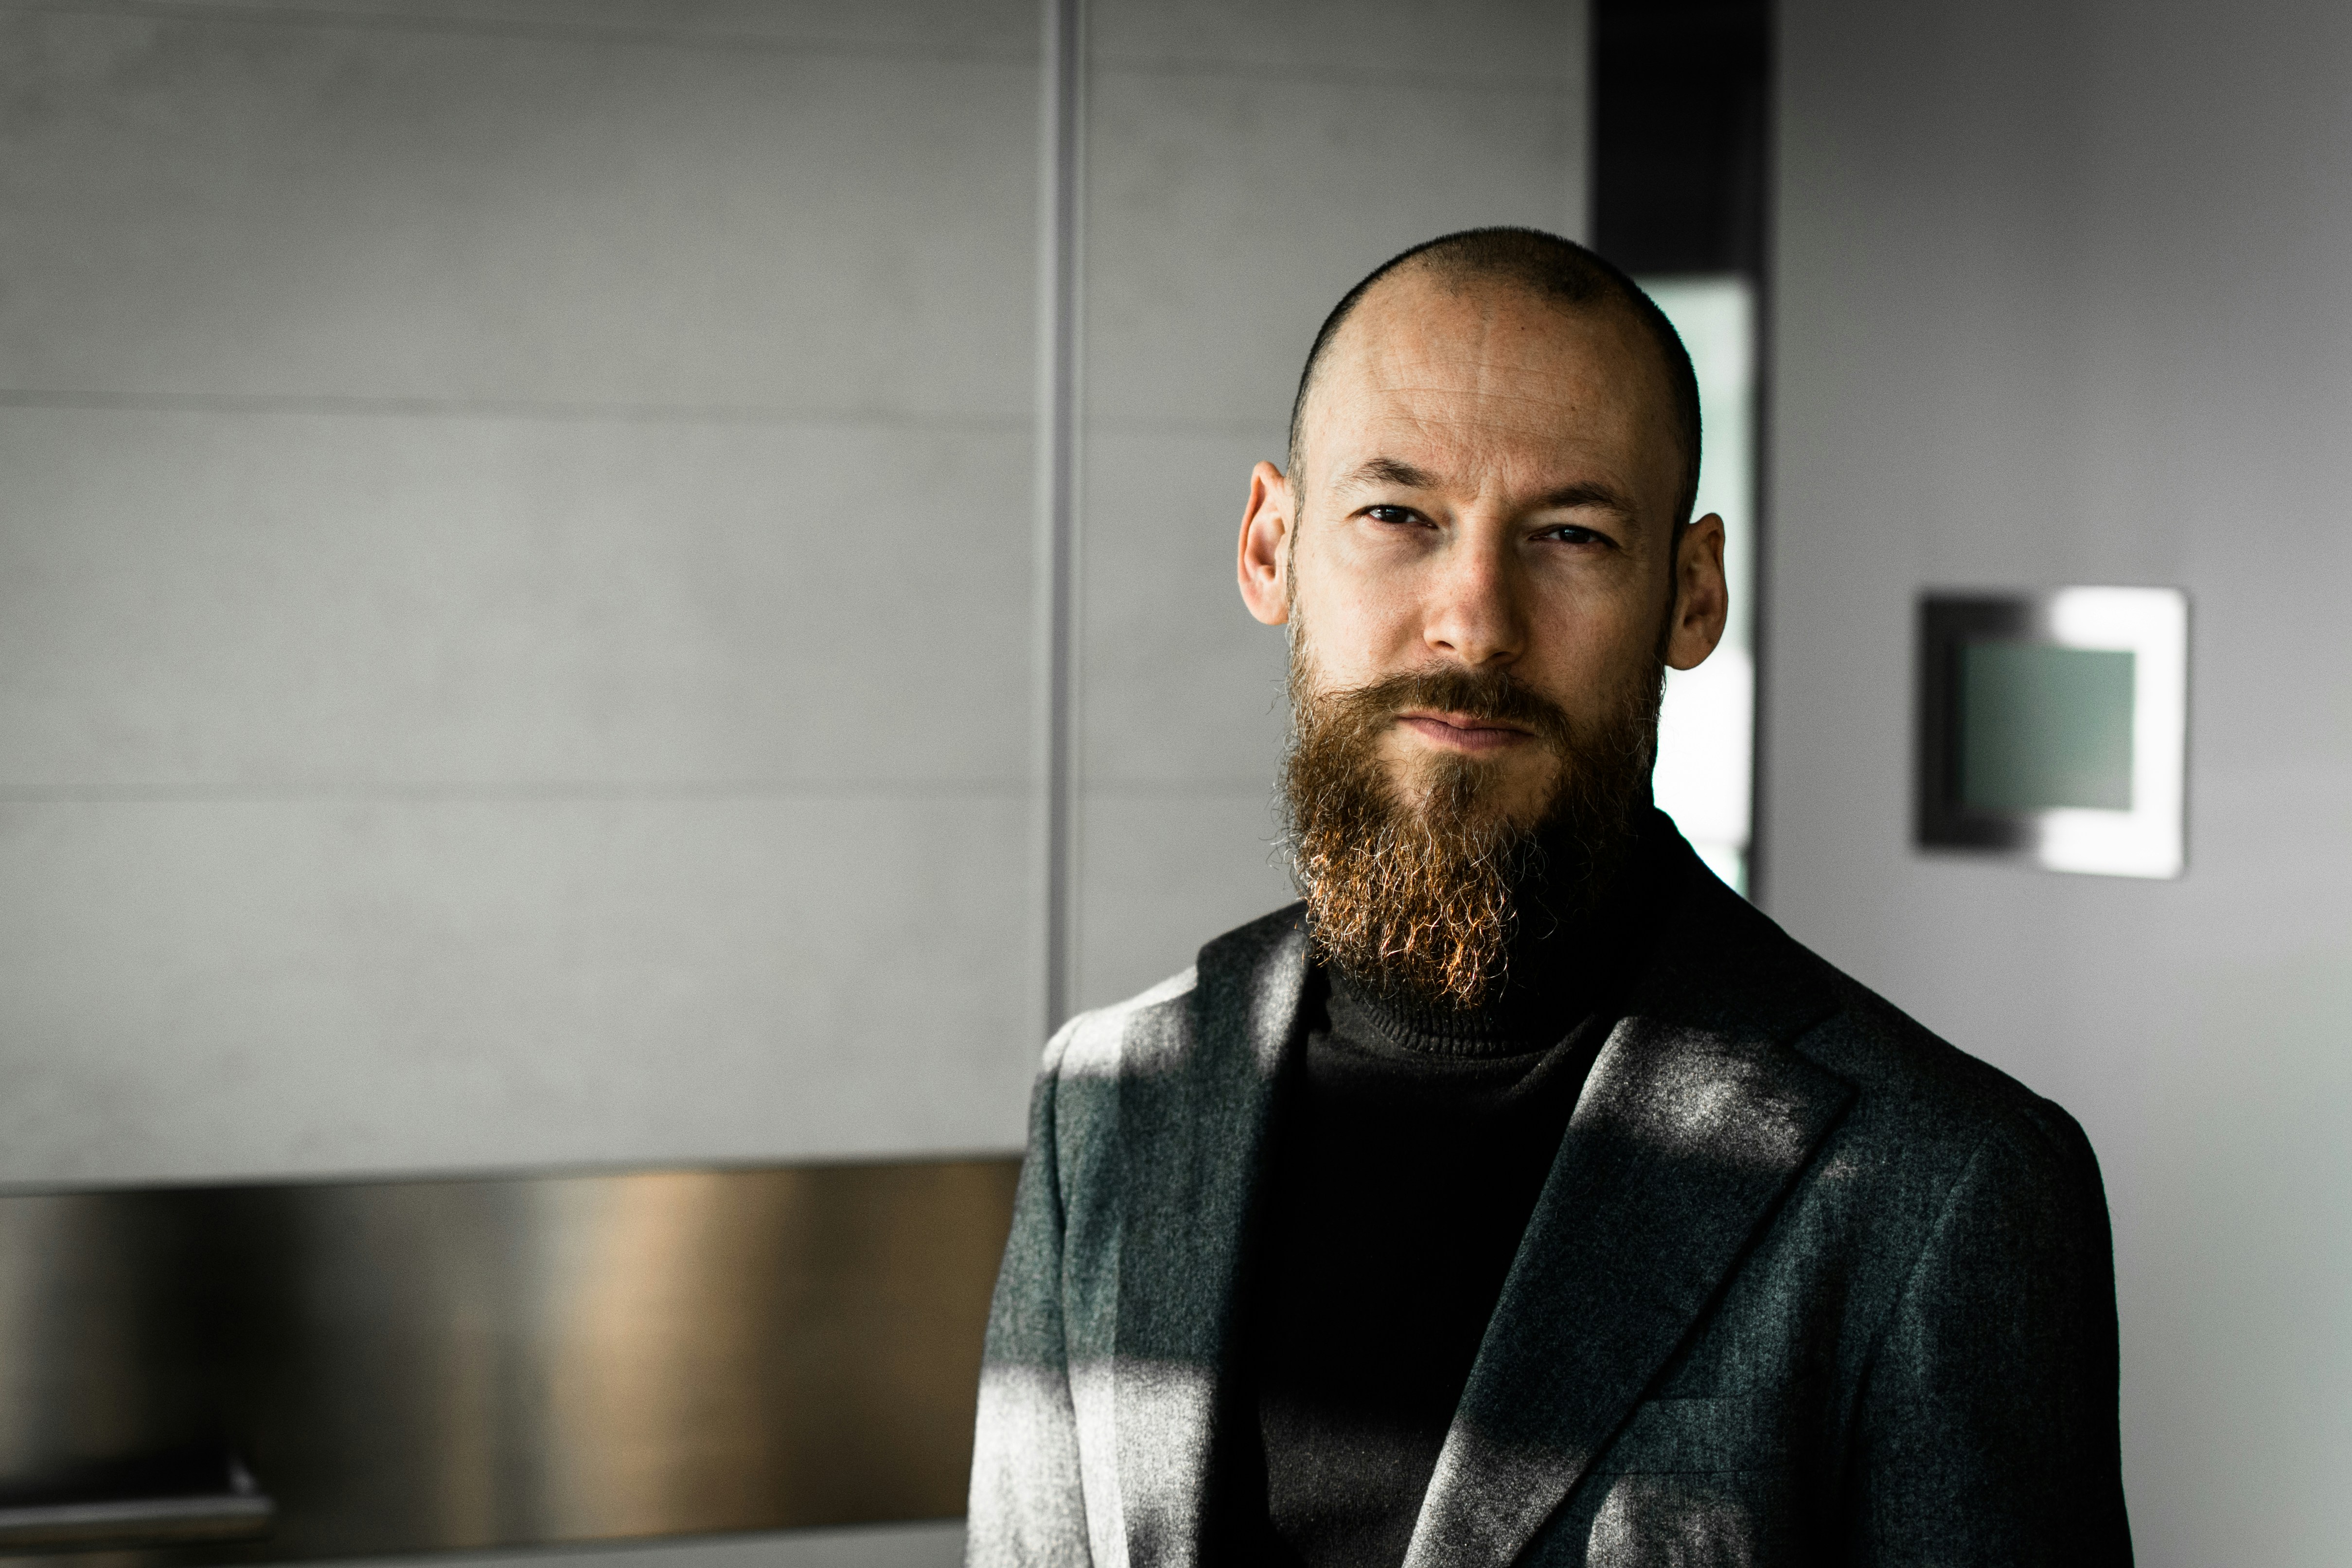
Gender: men